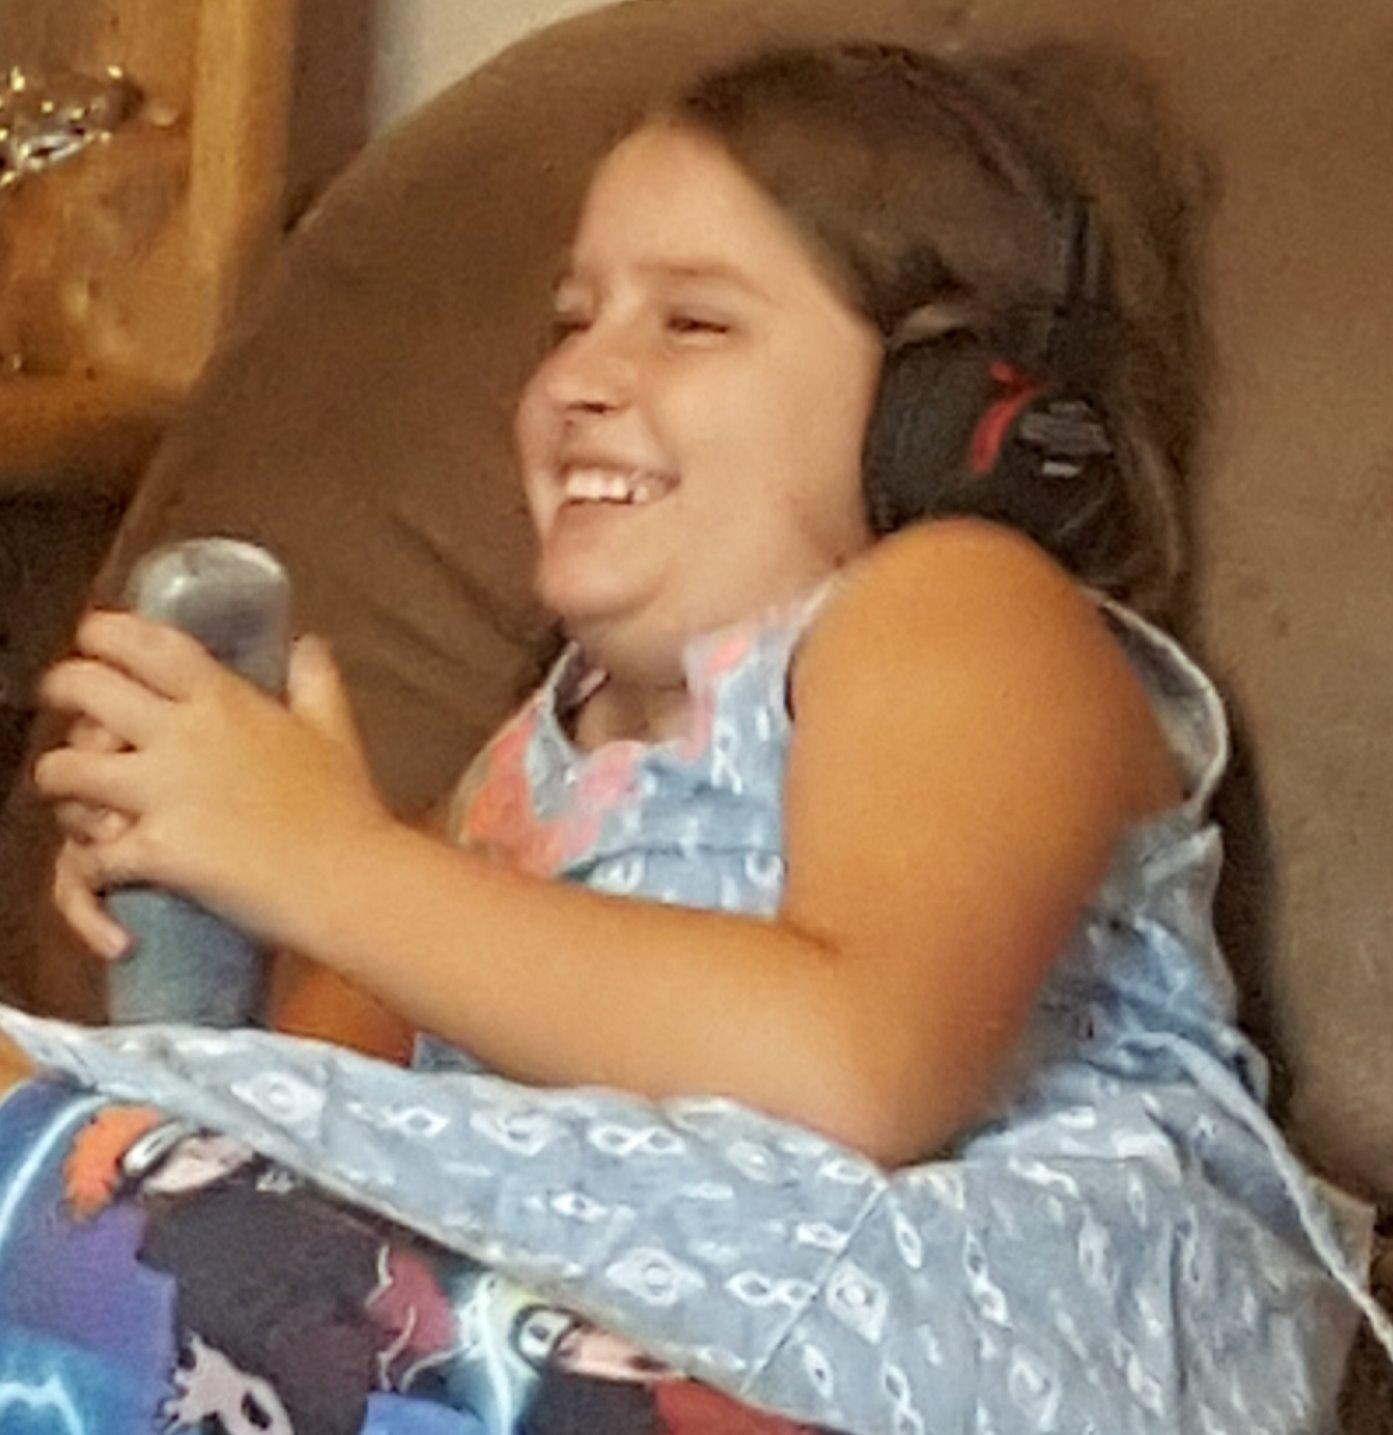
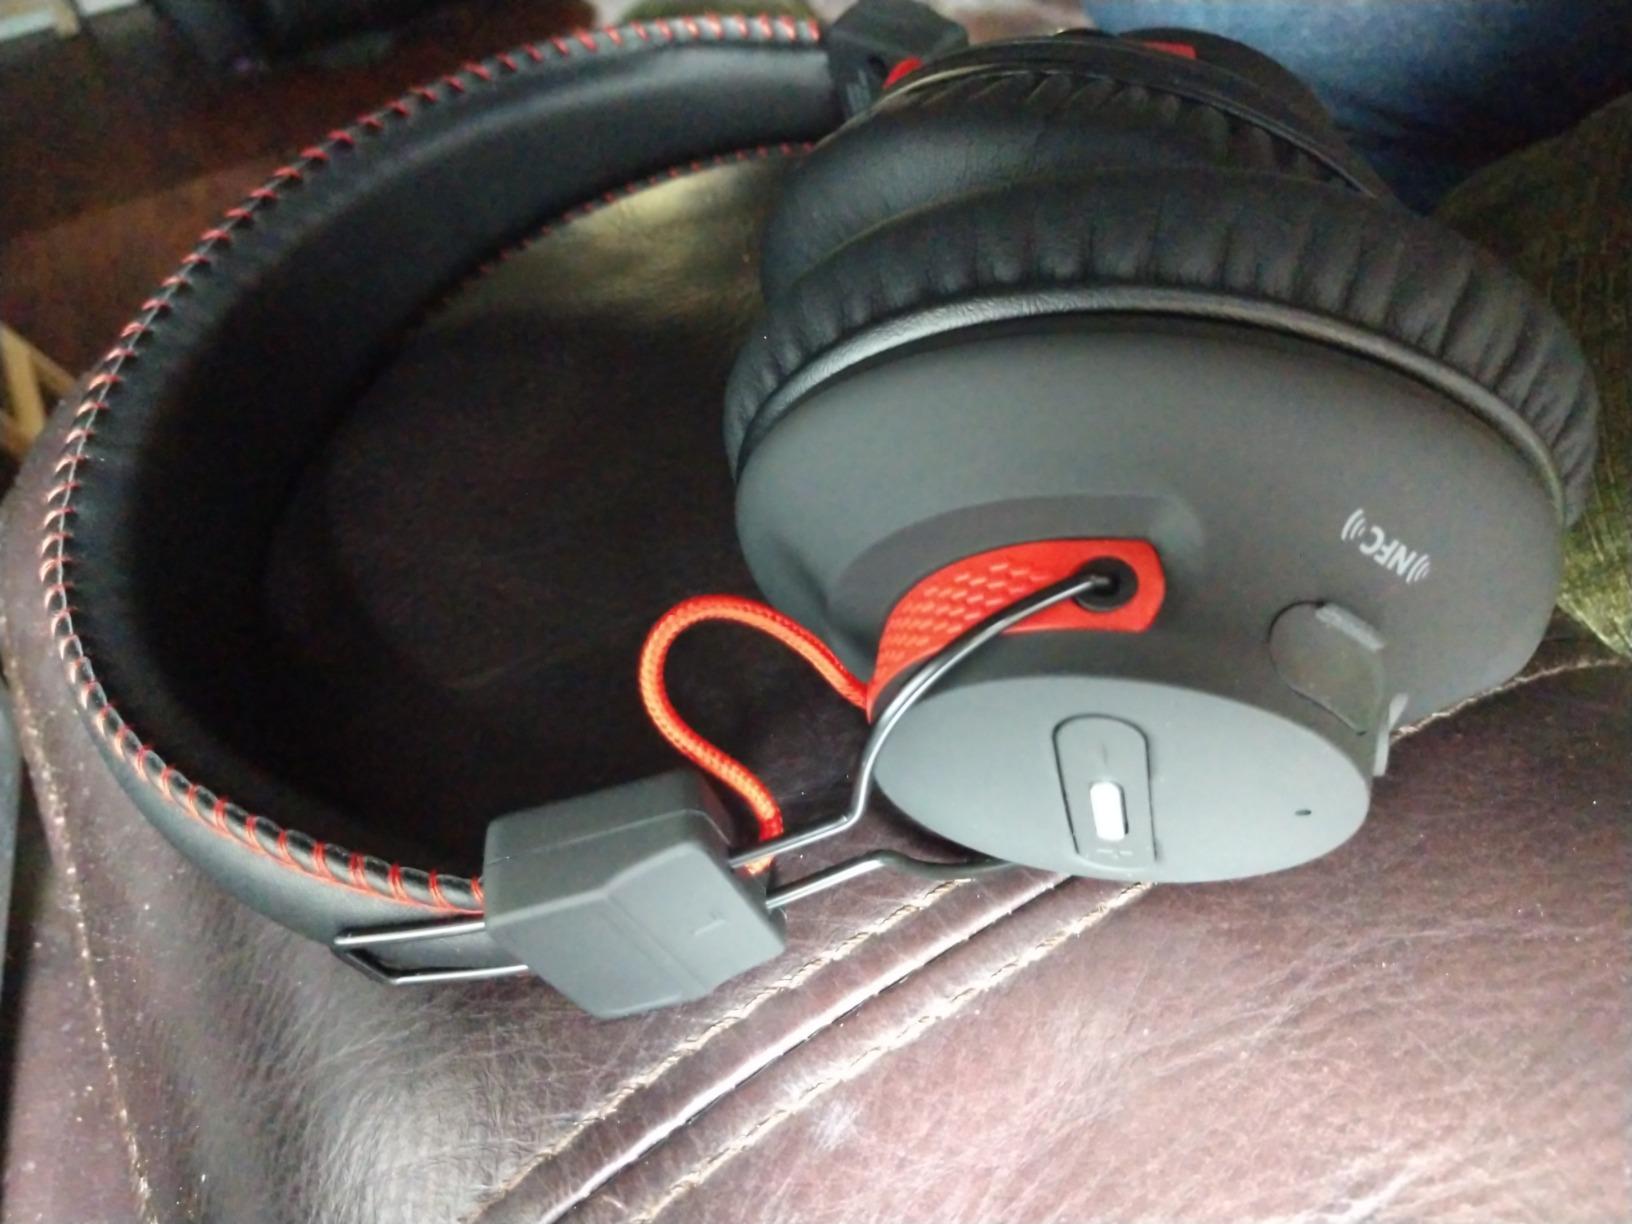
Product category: headphones
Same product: yes